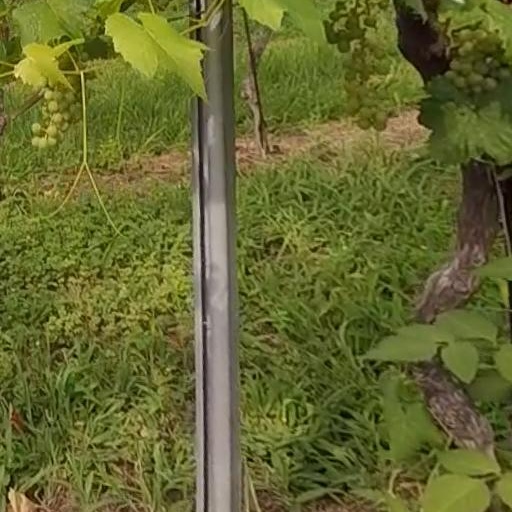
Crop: grape